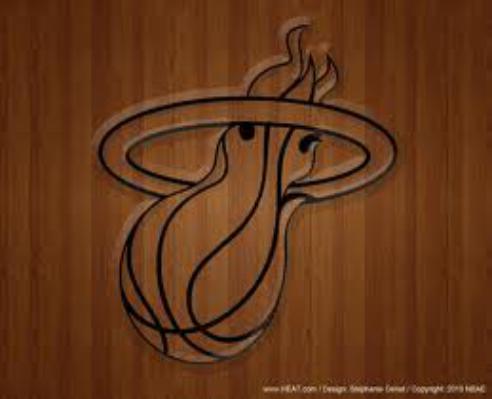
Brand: Heat-1
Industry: Clothes